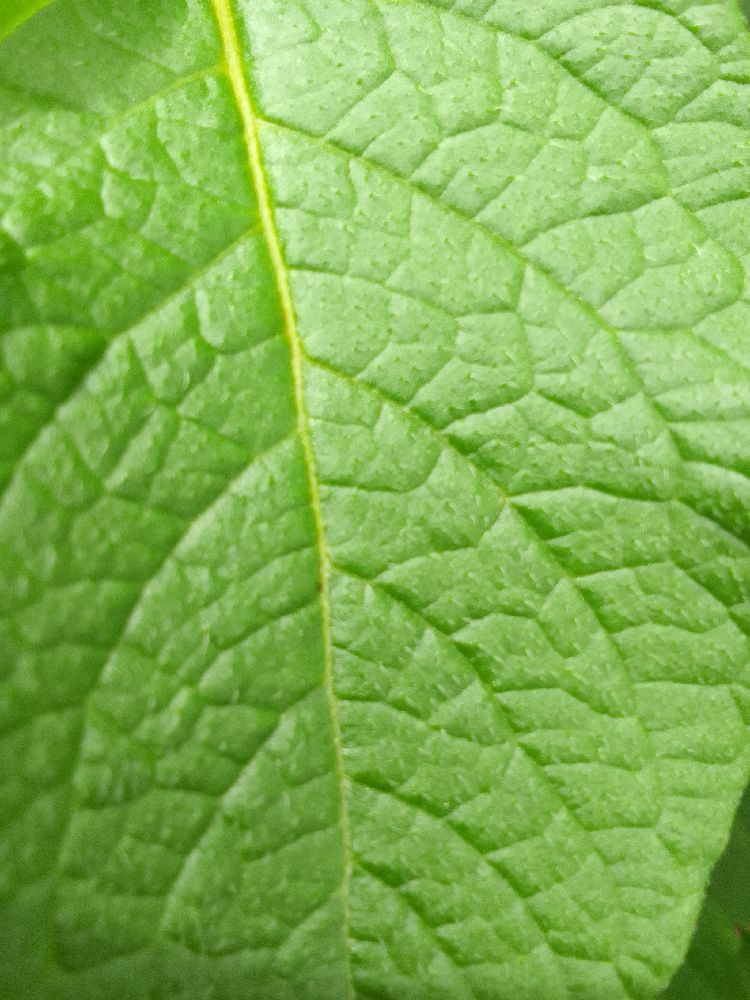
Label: Healthy